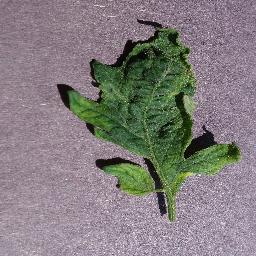
Label: Tomato___Tomato_mosaic_virus